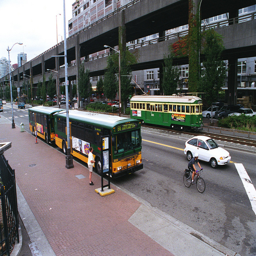
Two buses parked on the side of the road.
a public transit bus at a bus stop
Buses lining the street with someone getting on.
A sidewalk and street with a bus, a bike, and other vehicles.
A person getting ready to board a bus with a man on a bike in front of it.